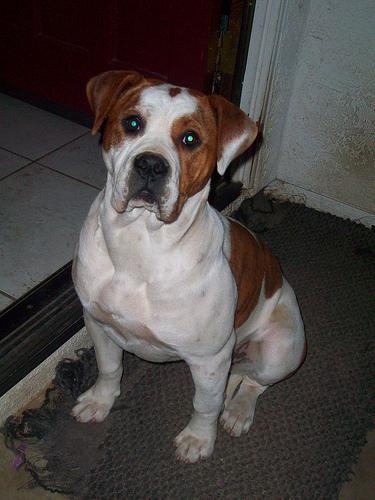
Breed: american bulldog